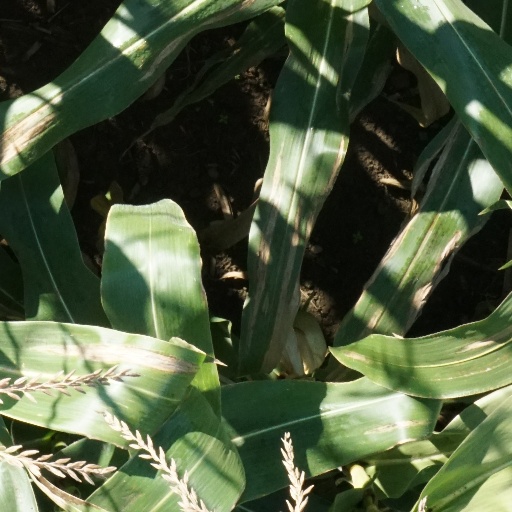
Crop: maize; corn